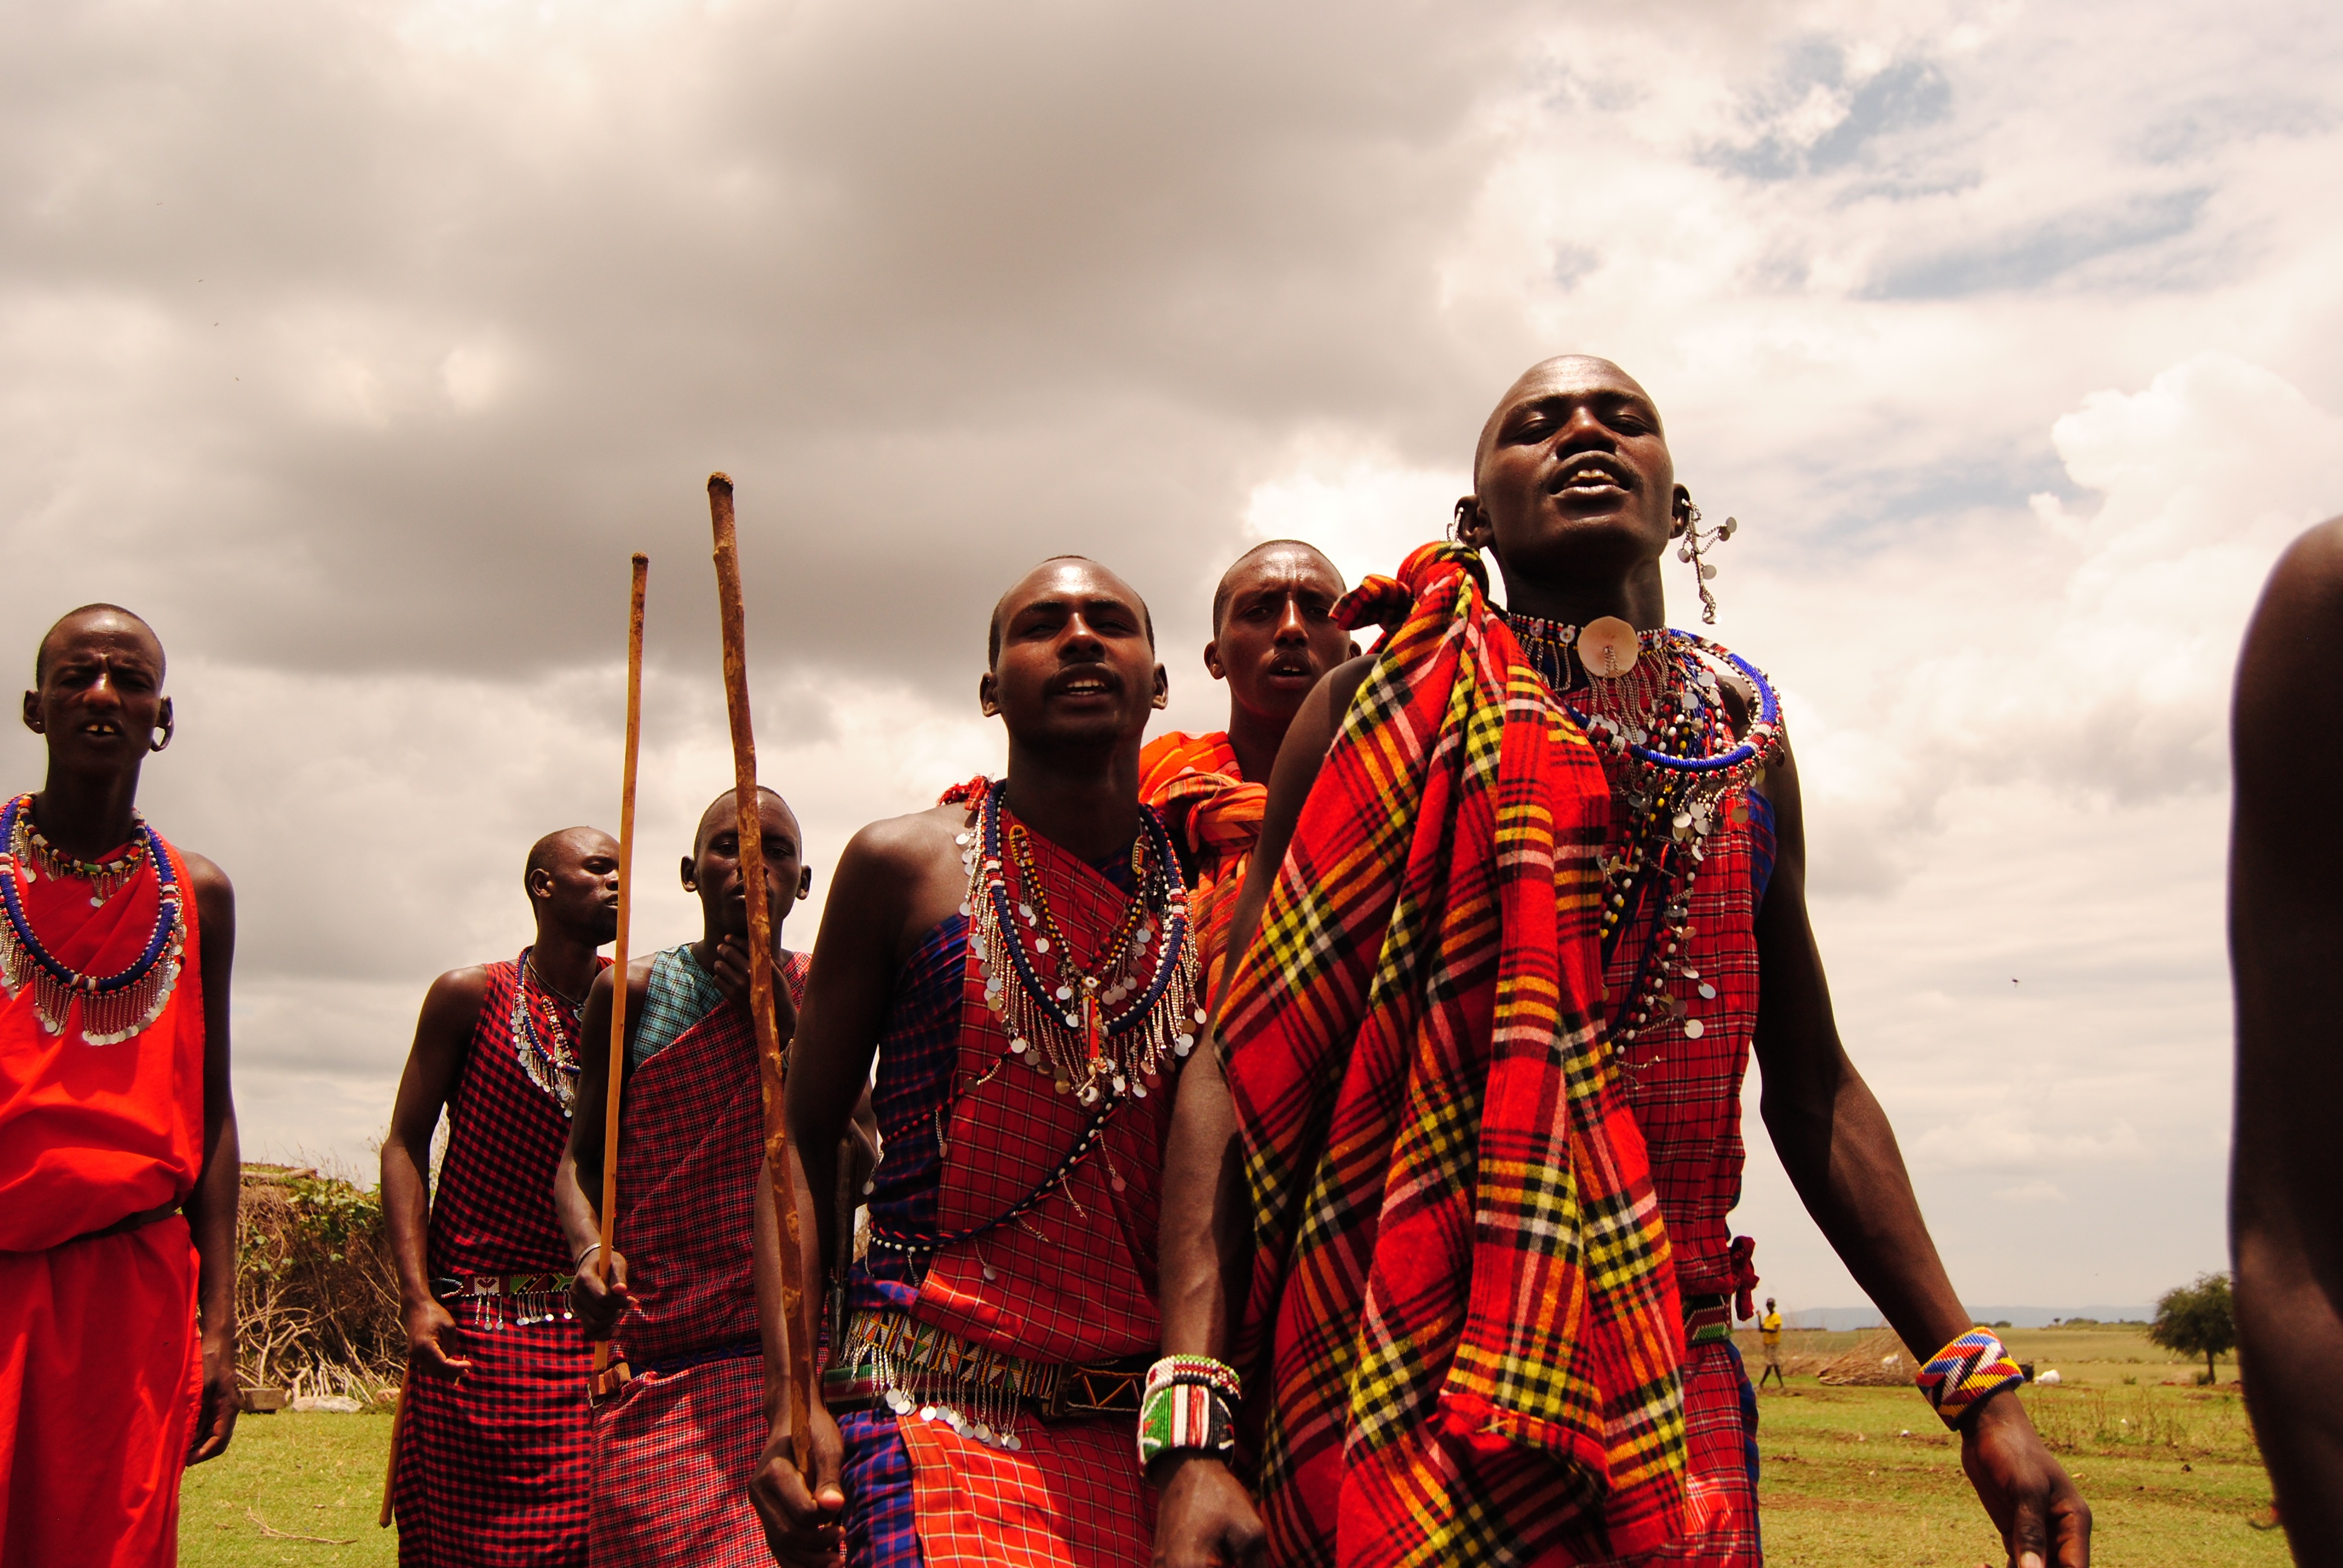
people, dance, africa, tribe, men, tradition, traditional, masai, checkered, red clothes